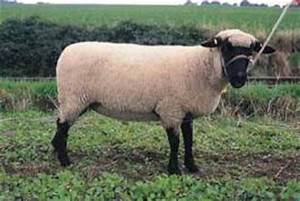
Label: pecora